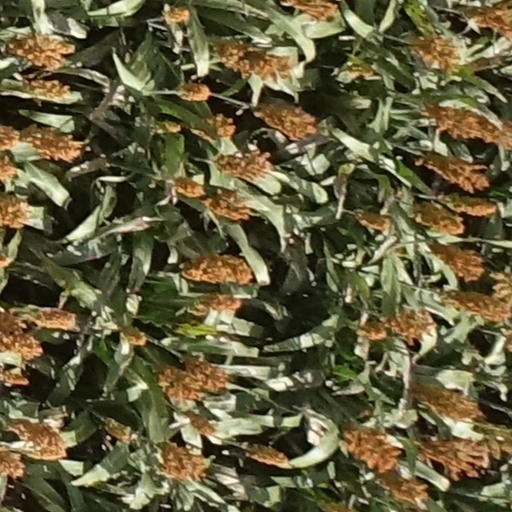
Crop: sorghum